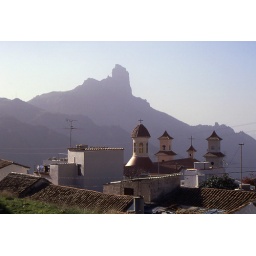
Church towers in Tejeda, the highest village in the mountains of Gran Canaria